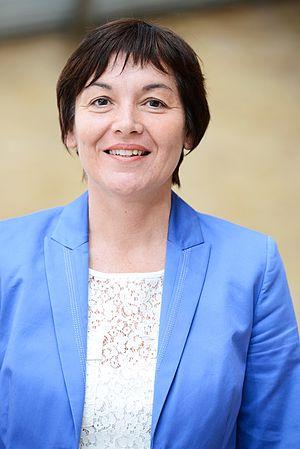
Cette liste de femmes ministres françaises recense, par présidence ou par gouvernement, toutes les femmes qui ont été membres d'un gouvernement, depuis les années 1930.
Le premier gouvernement Manuel Valls est le trente-septième gouvernement de la Vᵉ République française, en fonction du 31 mars au 25 août 2014. Il s’agit du troisième gouvernement nommé par le président de la République François Hollande.
Le deuxième gouvernement Manuel Valls est le trente-huitième gouvernement de la Vᵉ République française. Il s’agit du quatrième gouvernement nommé par le président de la République François Hollande.
Annick Girardin, née le 3 août 1964 à Saint-Malo, est une femme politique française.